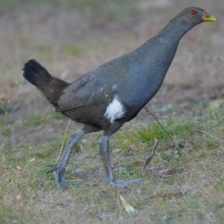
Species: TASMANIAN HEN
Scientific name: TRIBONYX MORTIERII
ImageNet parent category: european_gallinule